Arresting gear

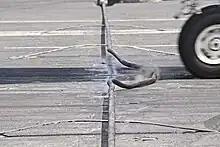
A cross-deck pendant milliseconds after an aircraft nose-wheel passes over it. The arched supports are leaf springs that raise the pendant above the flight deck.

A normal arrestment is accomplished when the arresting hook of an incoming aircraft engages one of the deck pendants. When a landing aircraft engages a deck pendant, the force of the forward motion of the landing aircraft is transferred to a purchase cable, which is routed via sheaves to the arresting engine, located in a machinery room below the flight deck or on either side of the runway. As the deck pendant and the purchase cable are pulled out by the aircraft being arrested, the kinetic energy of the aircraft is transferred to mechanical energy of the cables, and the arresting engine transfers the mechanical energy of the cables to hydraulic energy. This classic system of hydraulic arrest is now being supplanted by one using electromagnetics where the energy absorption is controlled by a turbo-electric engine. The arresting engine brings about a smooth, controlled stop of the landing aircraft. At the completion of the arrestment, the aircraft arresting hook is disengaged from the deck pendant, which is then retracted to its normal position.